Timeline of reactions to the 2020 Hong Kong national security law (November 2020)

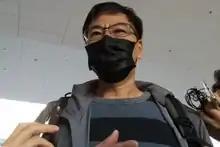
Chow Tsz-lok's father interviewed outside court

The cause of death of Chow Tsz-lok inquest began, and the trial period was expected to last 25 days. His father called on citizens who witnessed the incident to provide information, try to restore the truth, and let his son rest in peace. In his testimony, he stated that on the night of the incident, he had reminded his son to "be careful".